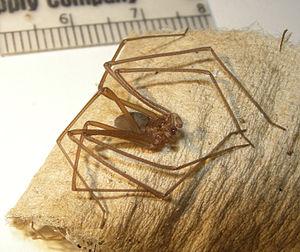
Loxosceles caribbaea est une espèce d'araignées aranéomorphes de la famille des Sicariidae.